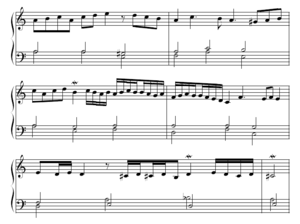
Extrait de la partition du folio 242.
Le Buxheimer Orgelbuch est un manuscrit en tablatures du XVᵉ siècle, contenant des pièces originales ou des transcriptions pour orgue.